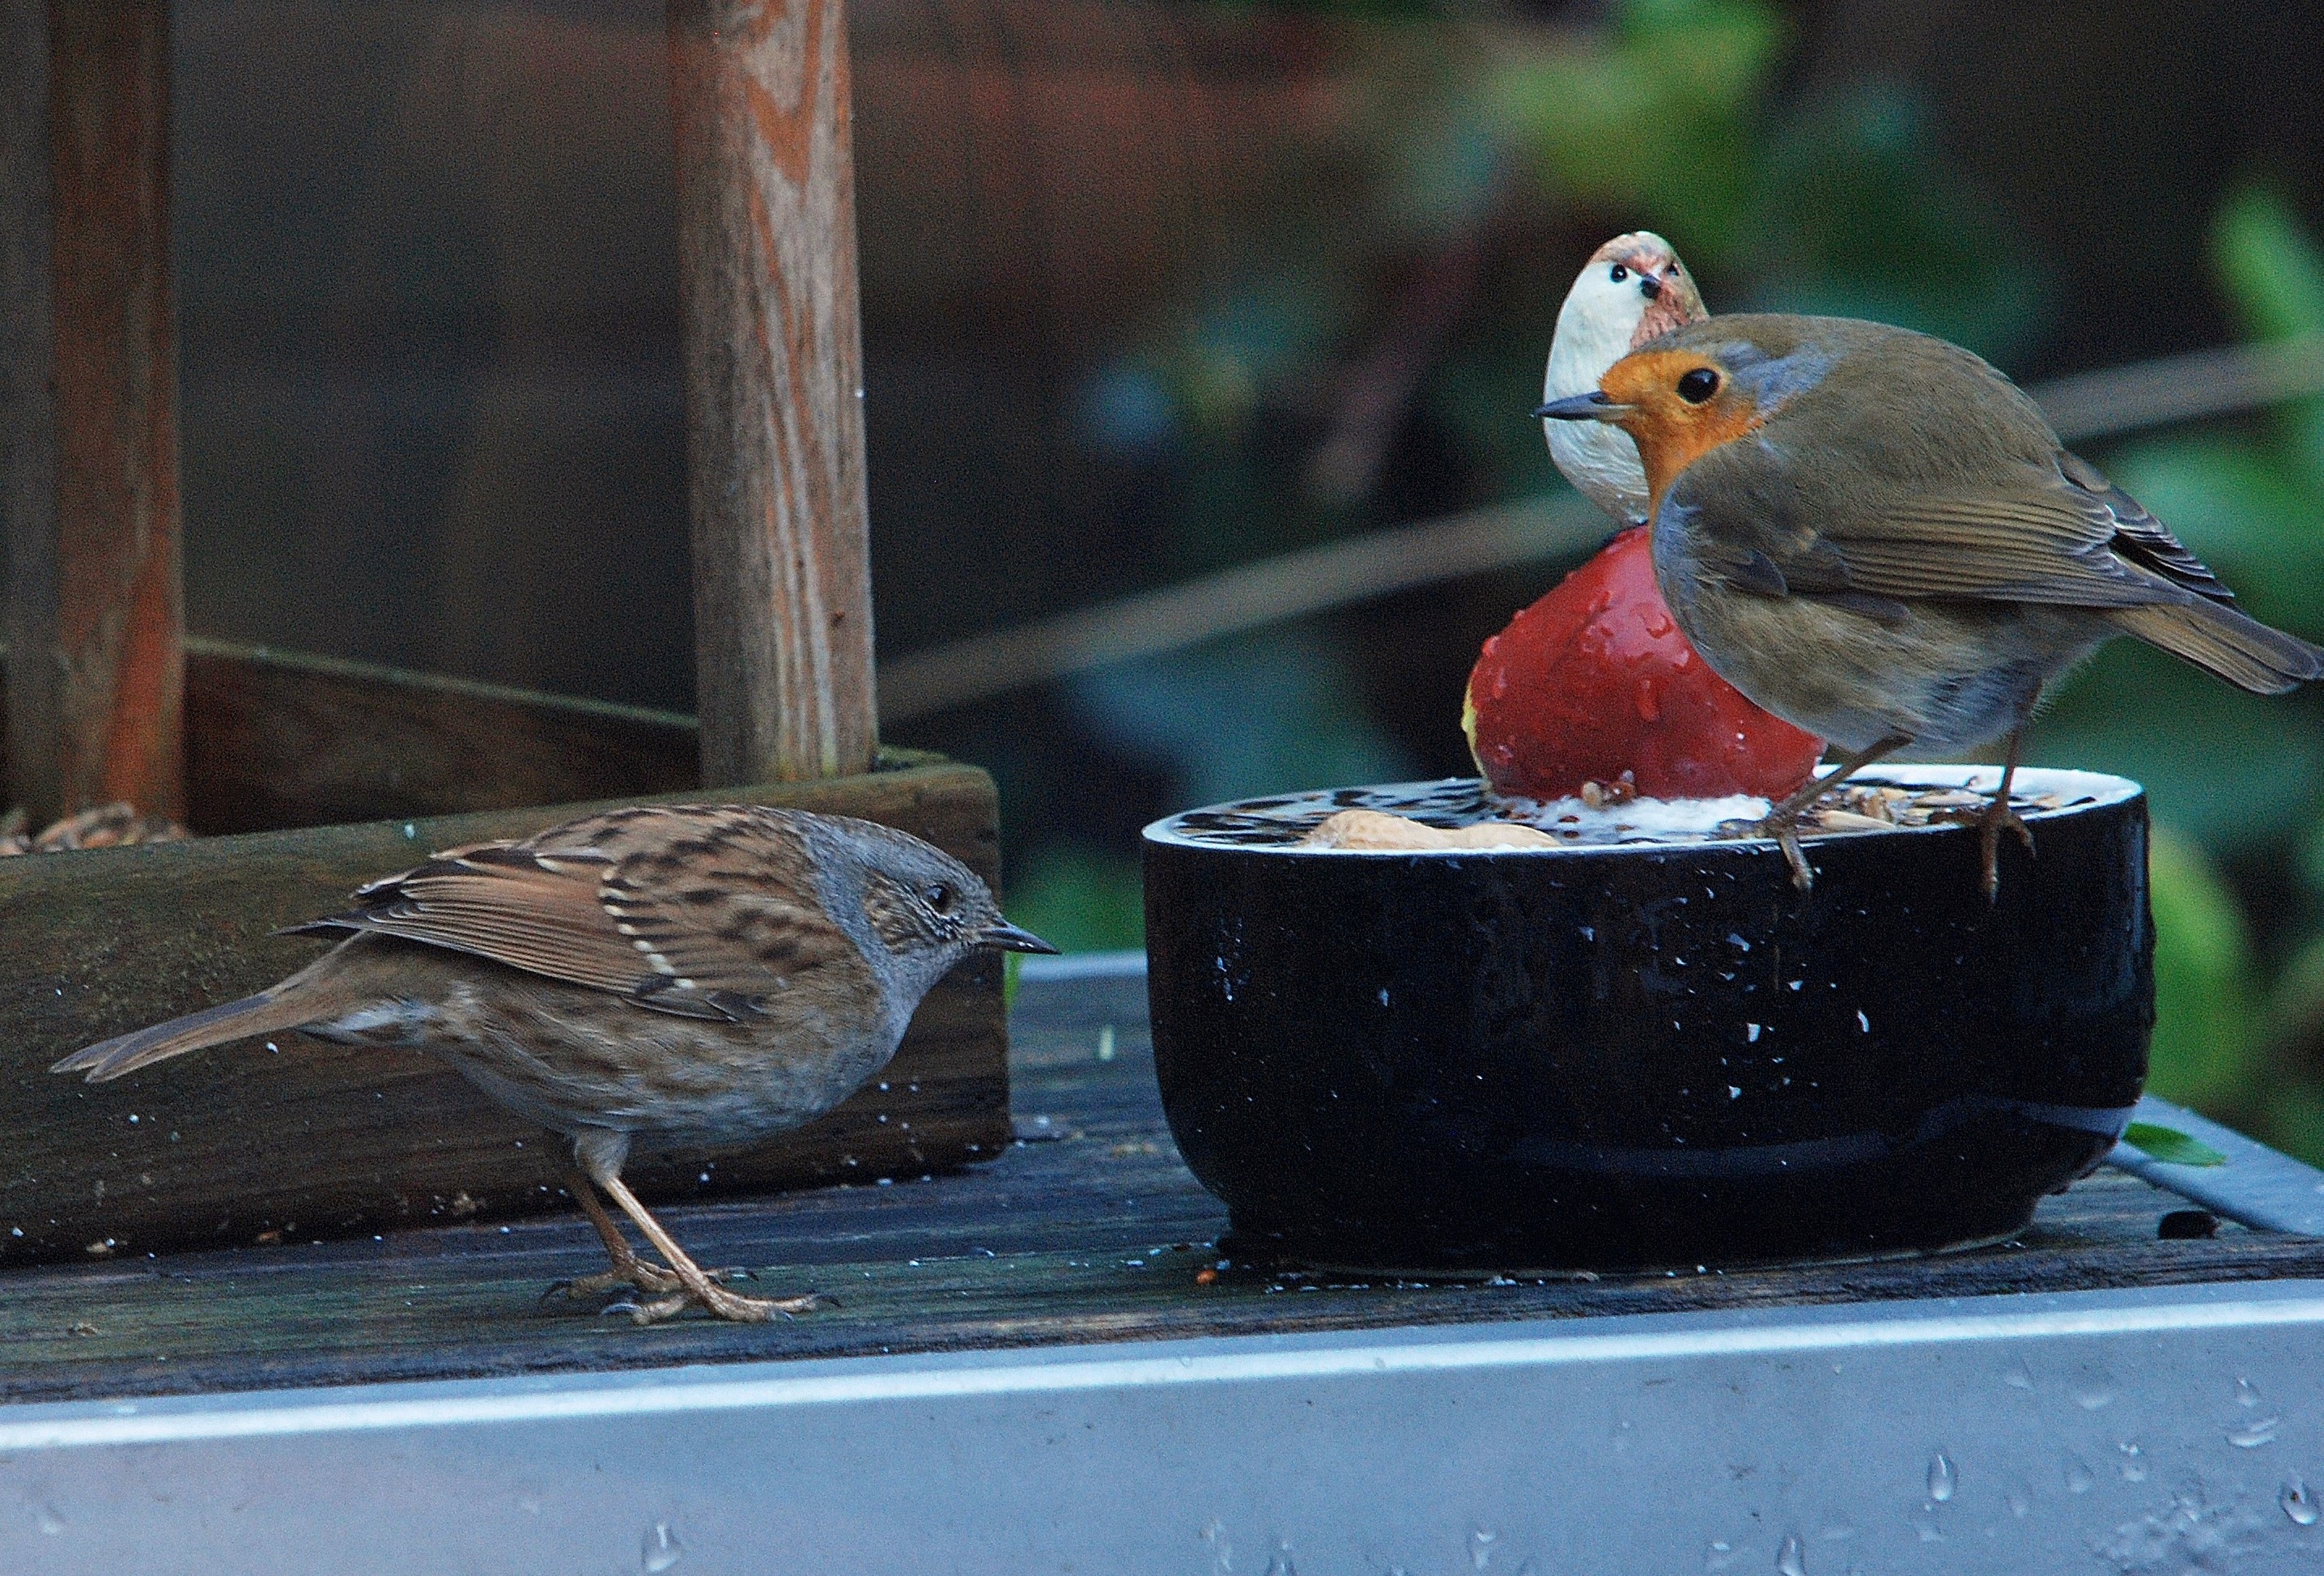
winter, bird, wildlife, food, beak, robin, fauna, vertebrate, sparrow, finch, forage, house sparrow, heggemus, old world flycatcher, perching bird